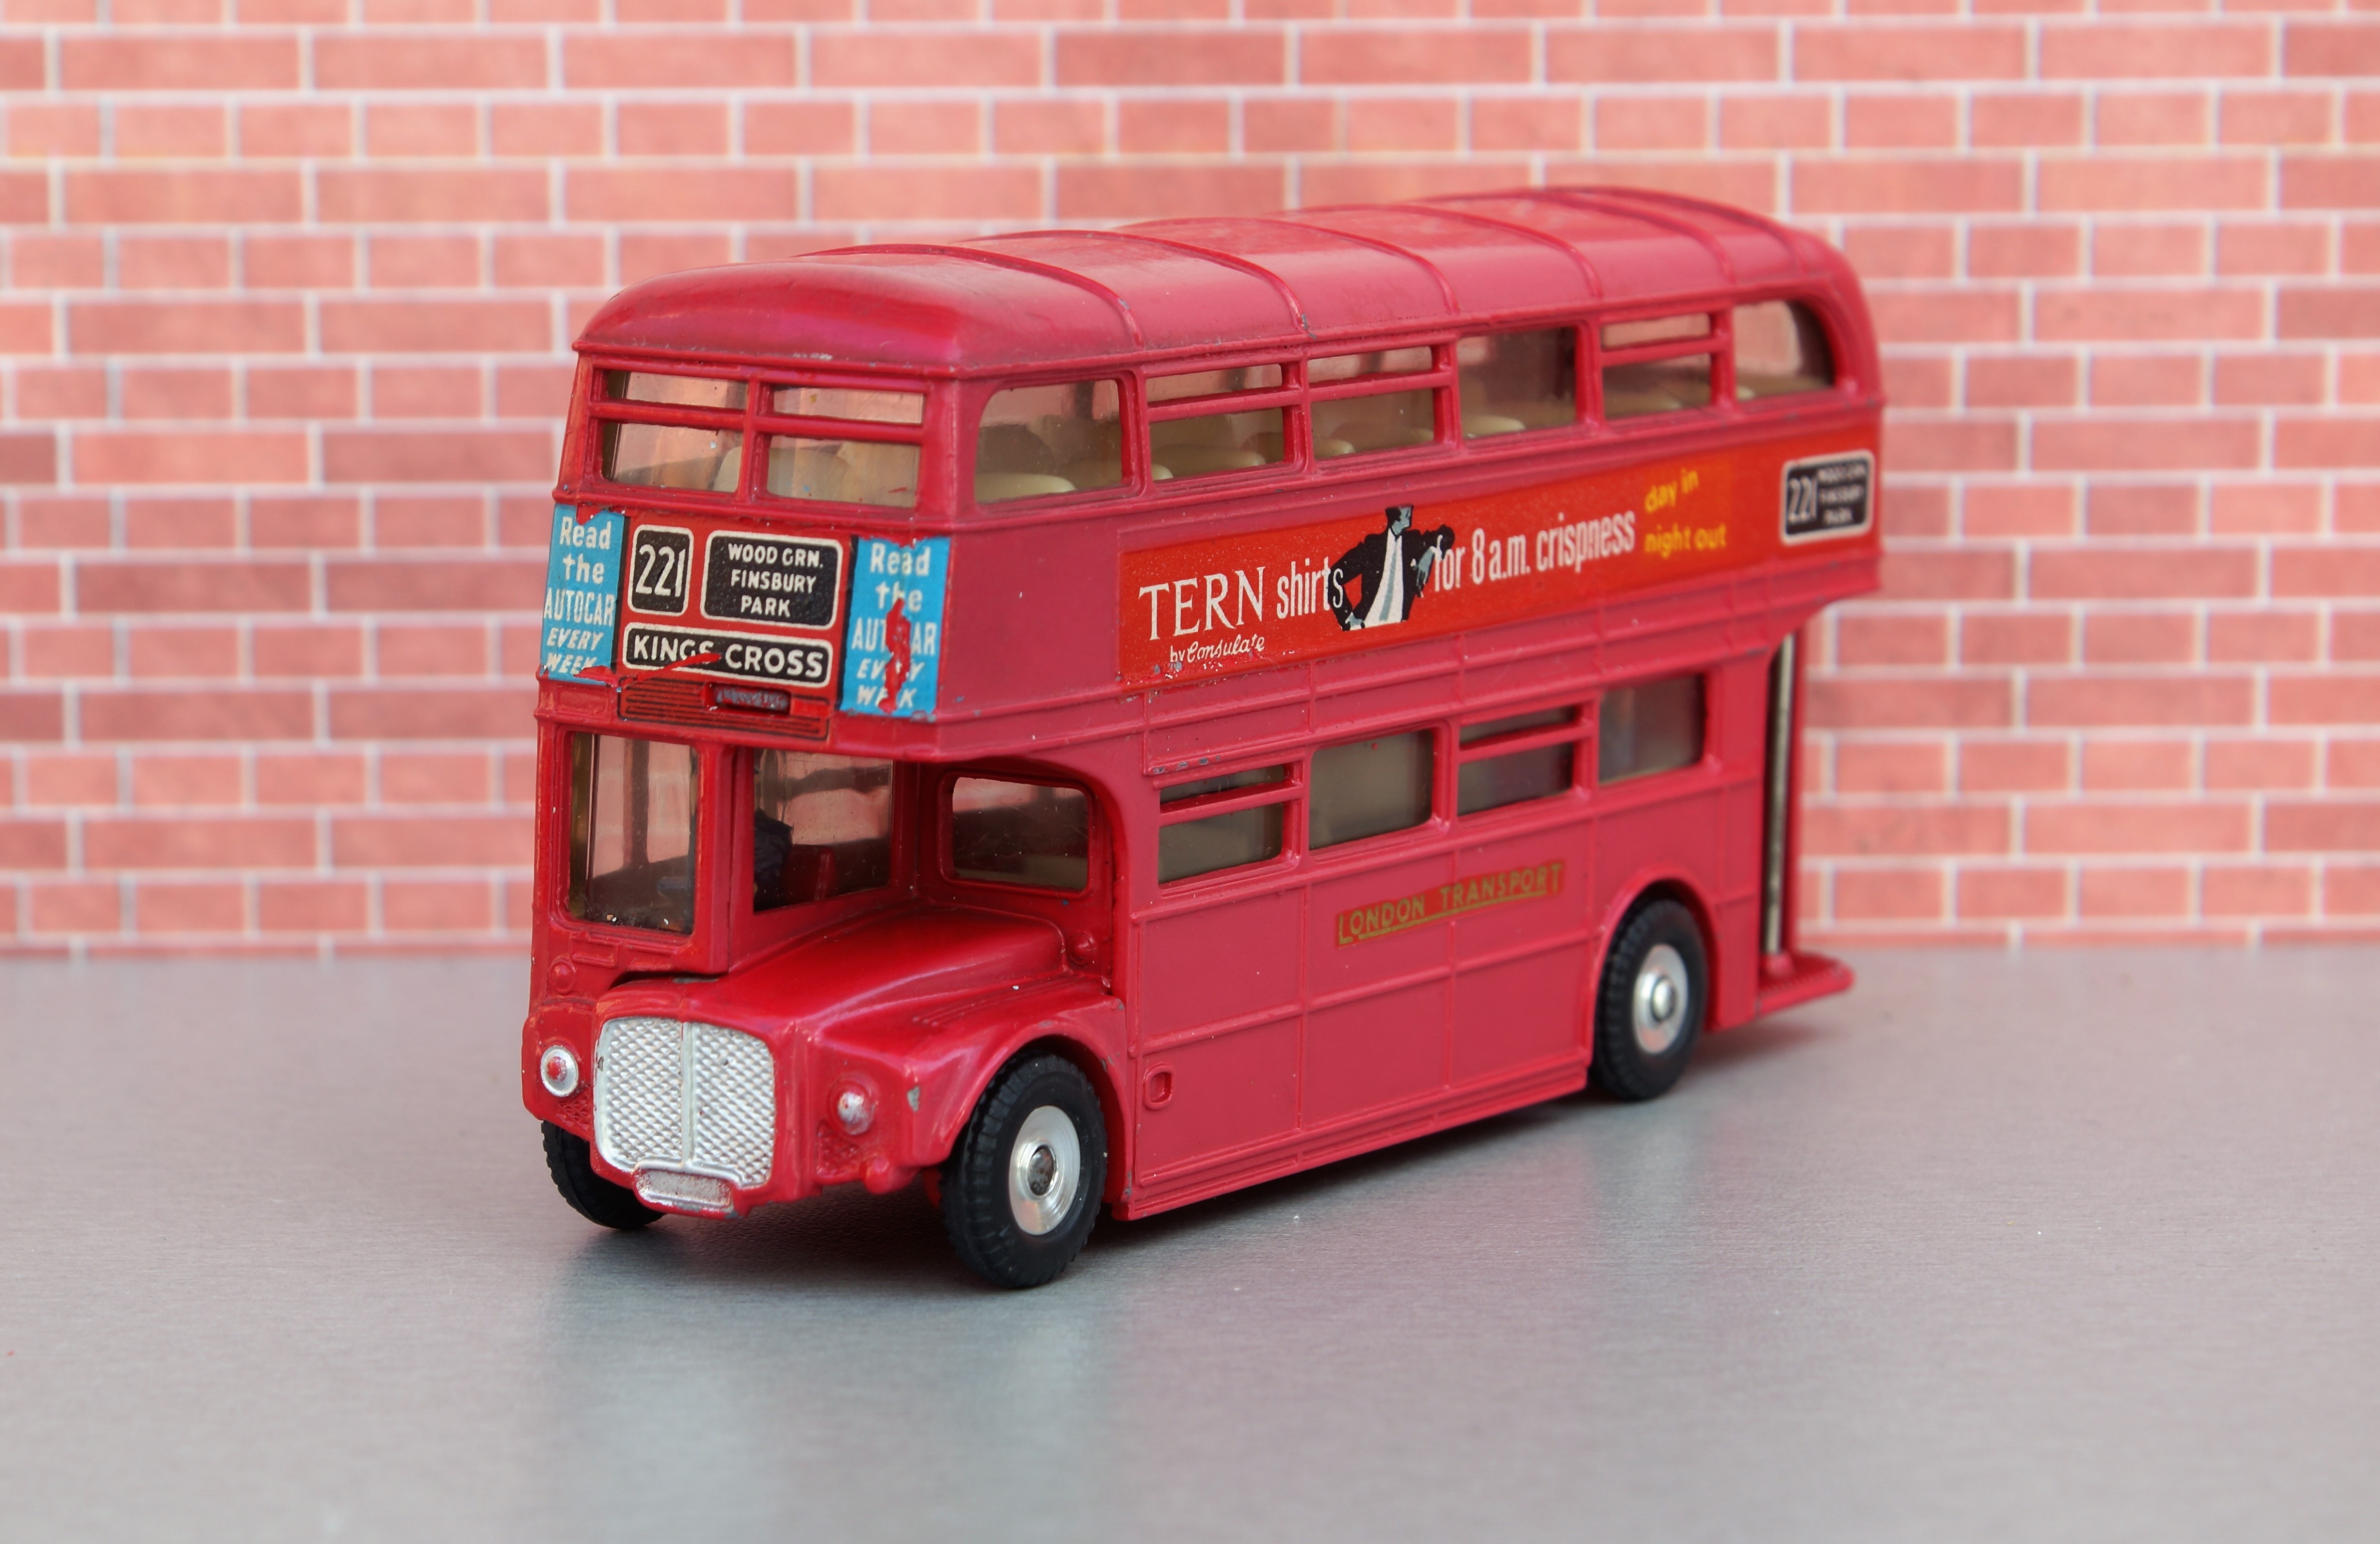
traffic, transport, red, vehicle, tourism, toy, public transport, england, bus, london, united kingdom, double decker, model car, double decker bus, land vehicle, scale model, mode of transport, tour bus service